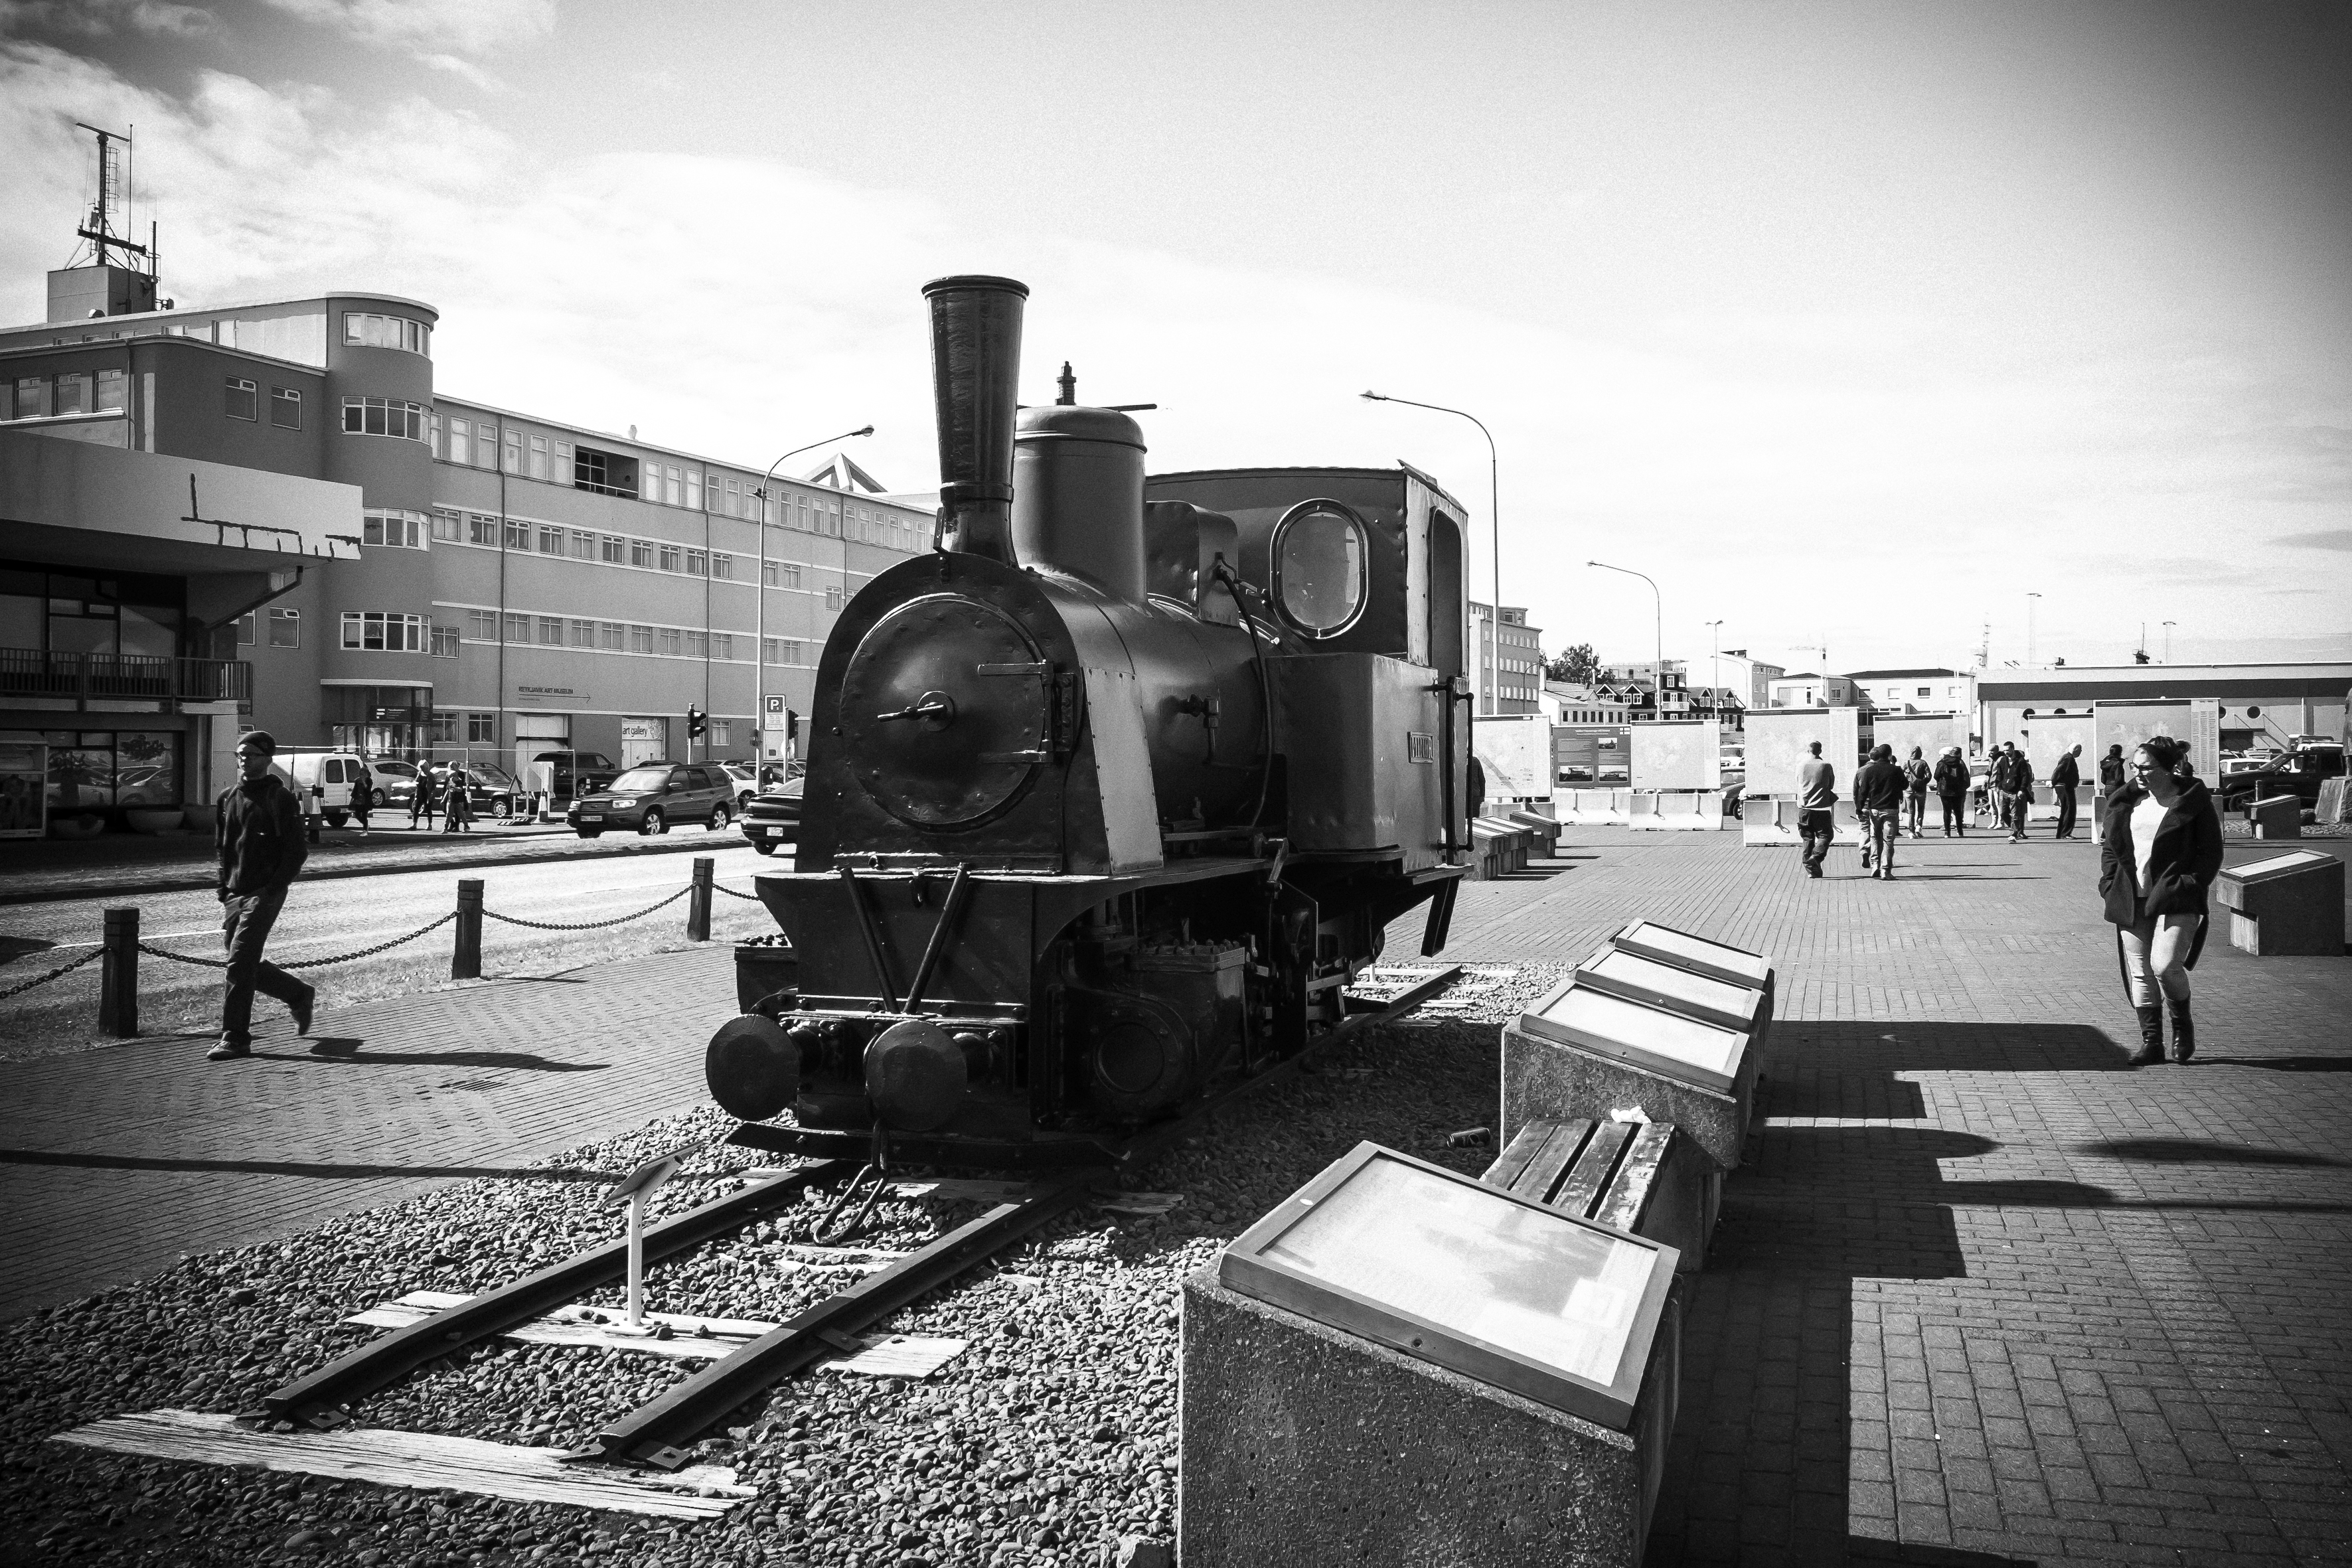
black and white, track, street, urban, train, travel, transport, fujifilm, vehicle, iceland, monochrome, public transport, bw, blackandwhite, blackwhite, locomotive, is, ngc, steam engine, fuji, fujixt1, reykjavik, fujix, noireblanc, rail transport, monochrome photography